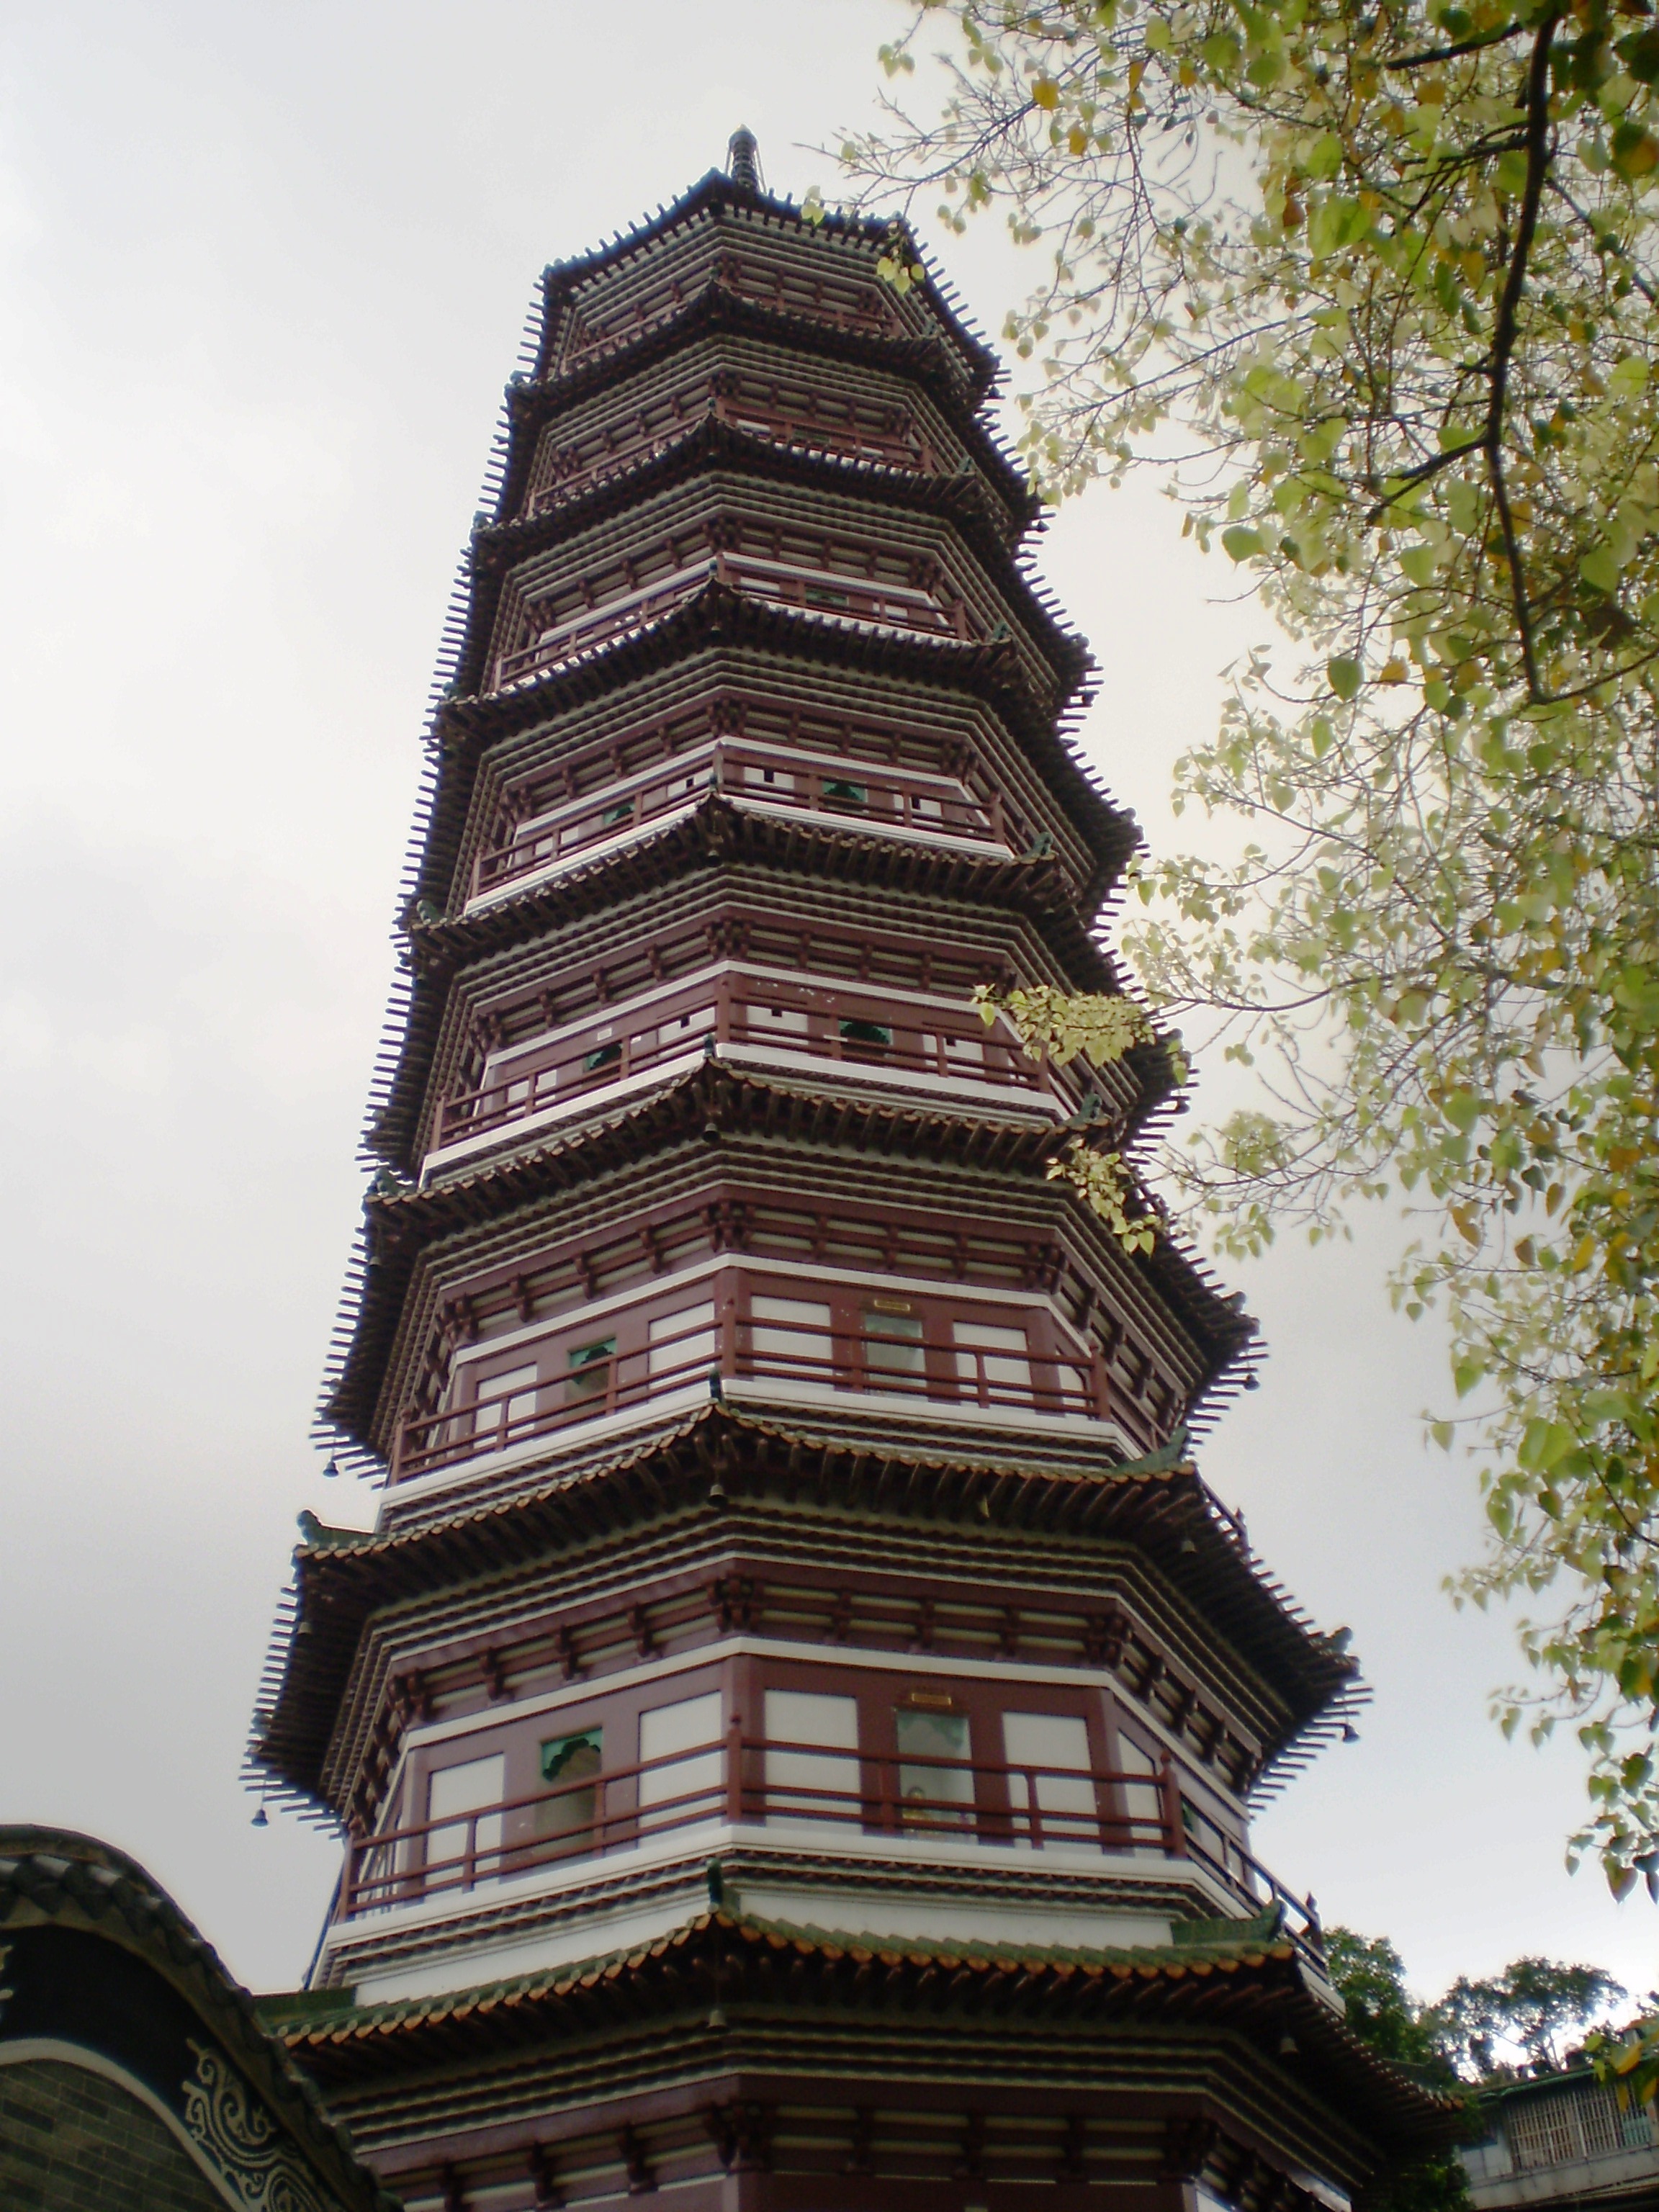
architecture, structure, building, old, city, tower, landmark, historic, tourism, place of worship, design, temple, guangzhou, pagoda, wat, aged, architecture design